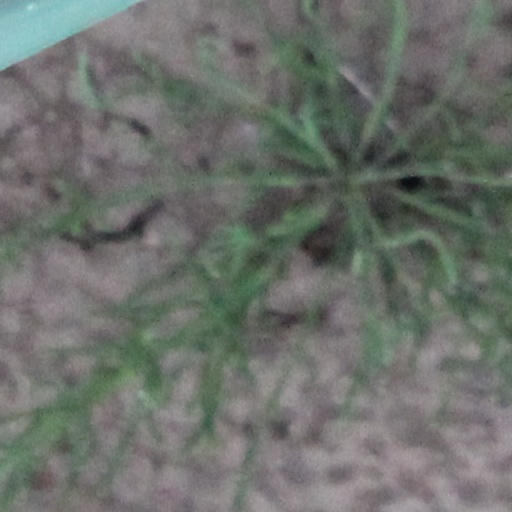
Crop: wheat